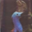
Label: bird